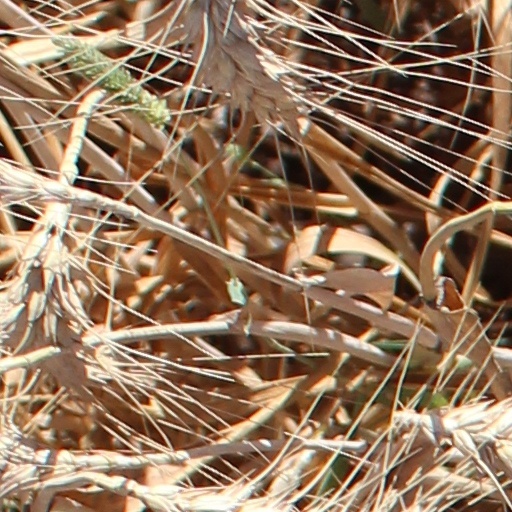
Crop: wheat